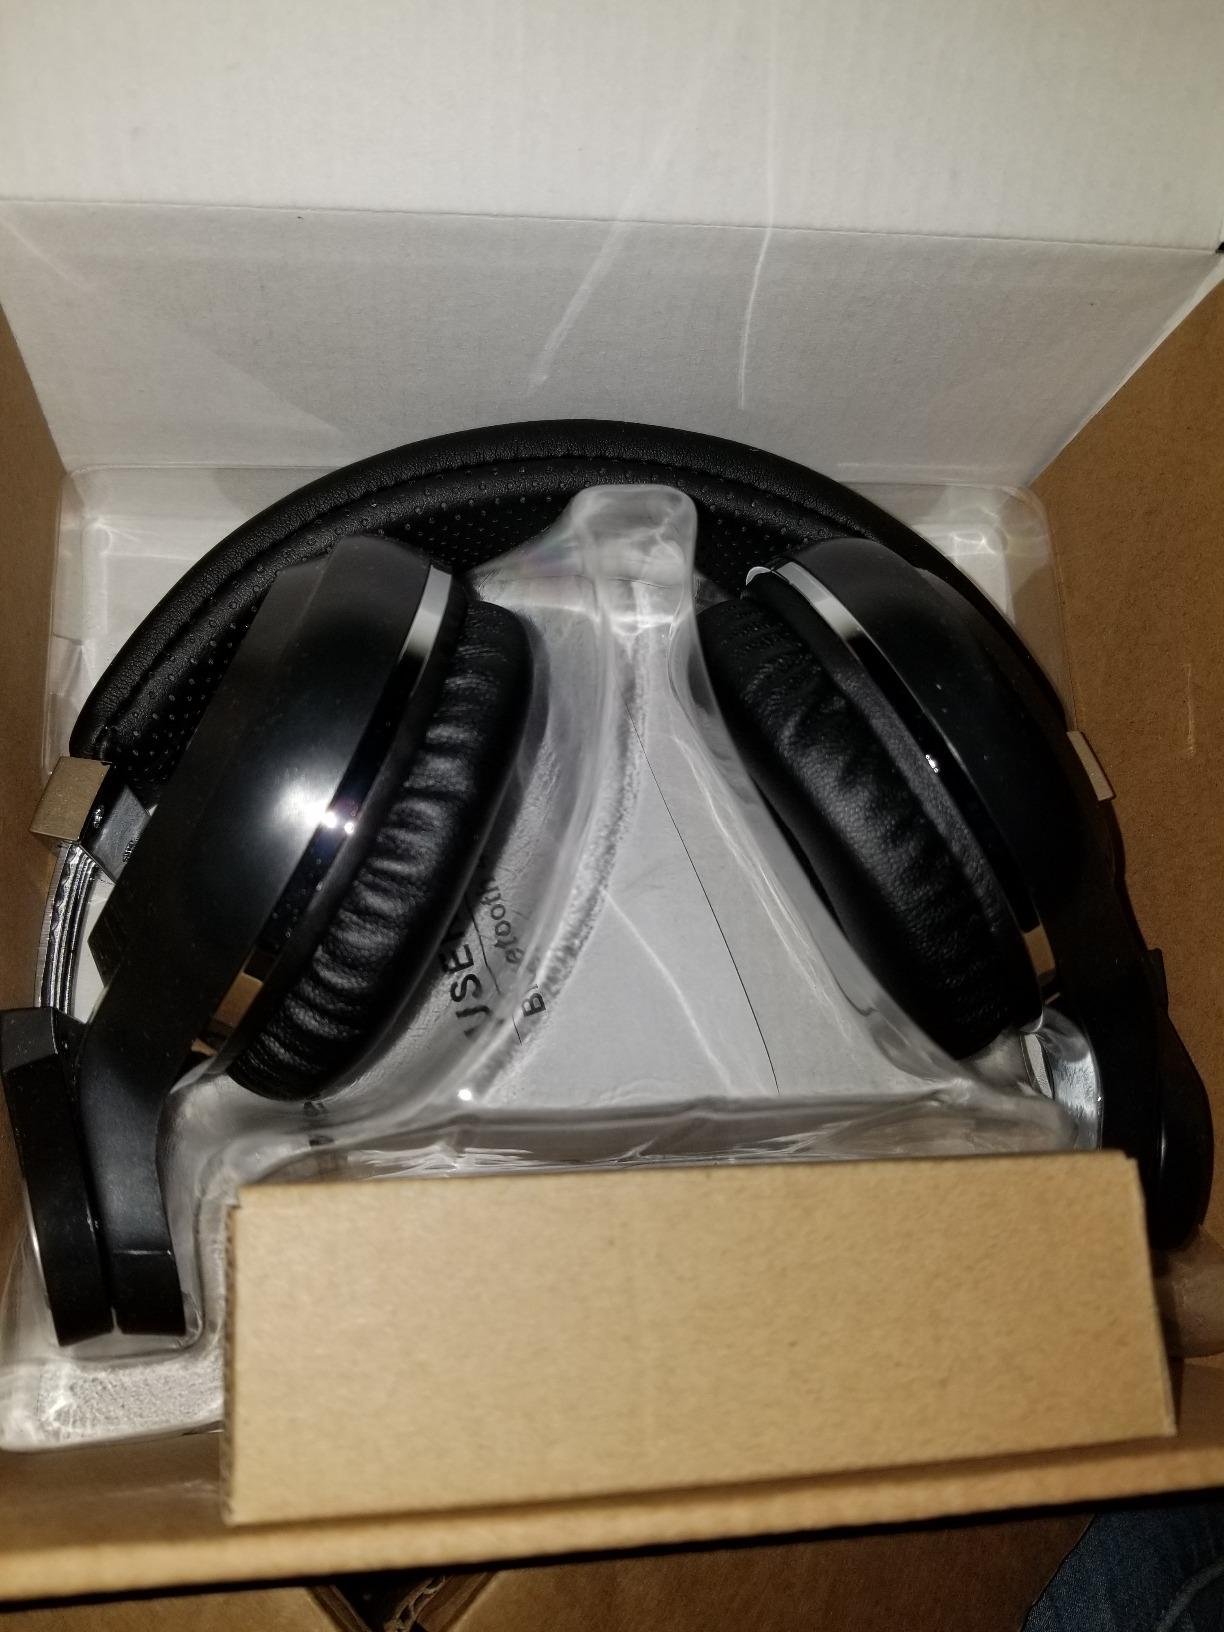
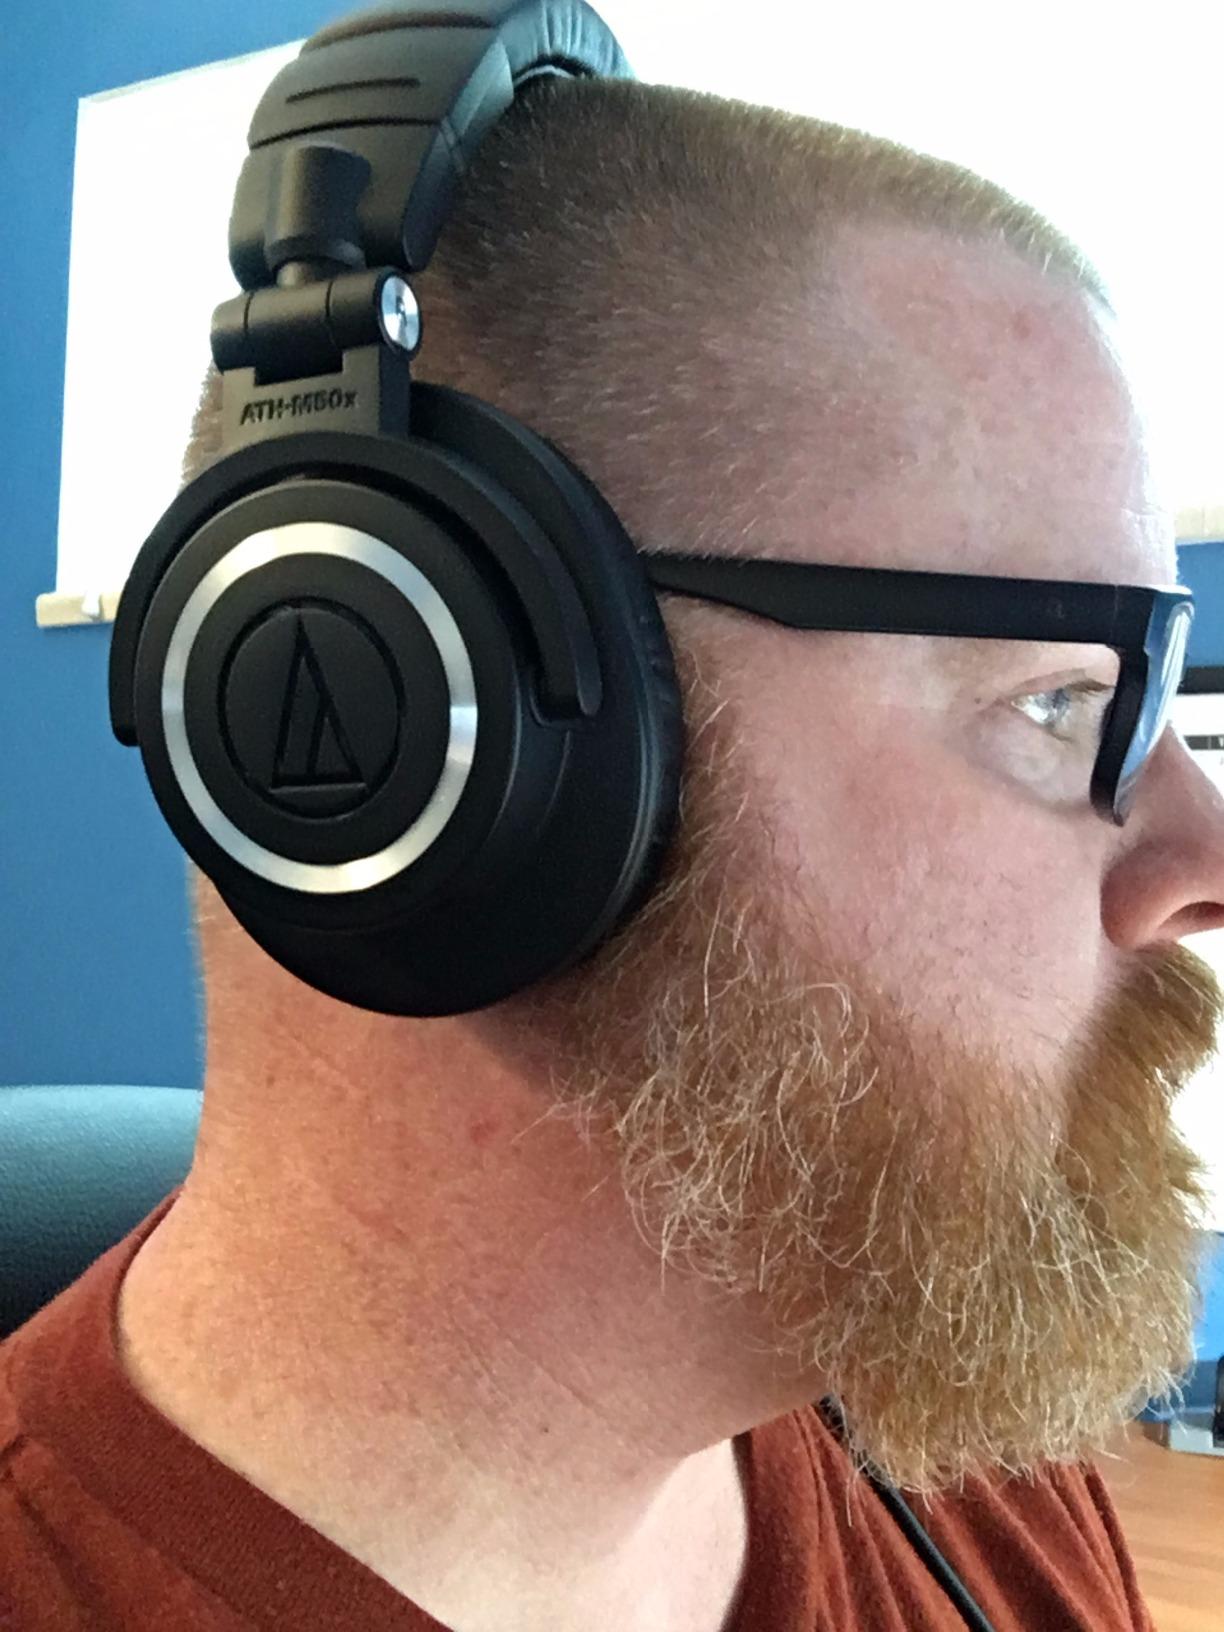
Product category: headphones
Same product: no